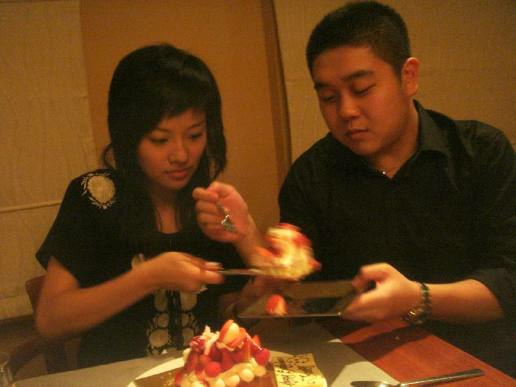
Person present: No